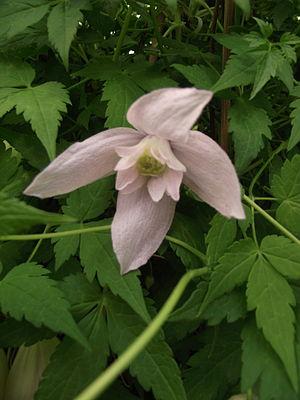
Clématite Alpina Foxy
Les Clématites forment un genre de la famille des renonculacées.
La clématite des Alpes, appelée aussi Atragène des Alpes, est une plante ligneuse grimpante de la famille des Renonculacées.